Question: What is on the keyboard?
Tambaya: Mene akan madanne?
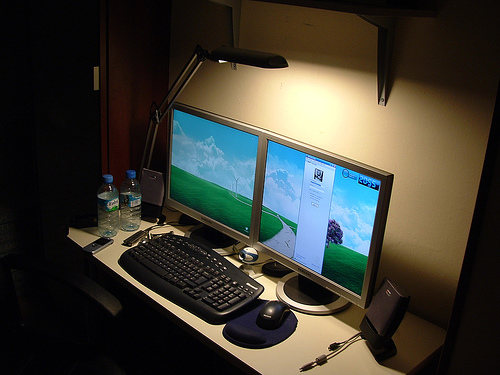
Answer: Keys.
Amsa: Abun dannawa.